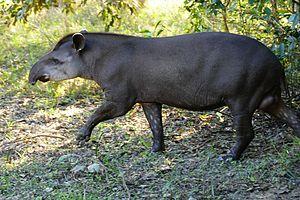
Le Paraná est un fleuve qui s'écoule des hauts plateaux brésiliens vers l'Argentine pour se jeter dans l'océan Atlantique. Avec ses affluents, il constitue le troisième réseau hydrographique du monde, après ceux de l'Amazone et du Congo.
La province de Jujuy est une province argentine, située dans le nord-ouest du pays, limitée à l'est et au sud par la province de Salta, à l'ouest par le Chili et au nord par la Bolivie. Sa capitale est San Salvador de Jujuy.